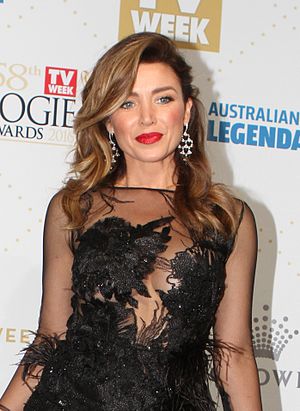
Dannii Minogue
Dannii Minogue i Melbourne i 2016.
Danielle Jane Minogue, kendt som Dannii Minogue, er en australsk singer-songwriter, skuespiller, musik dommer, tv-personlighed og modedesigner.